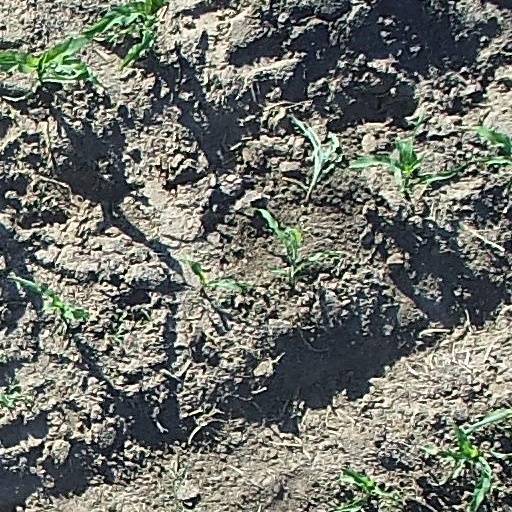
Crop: maize; corn